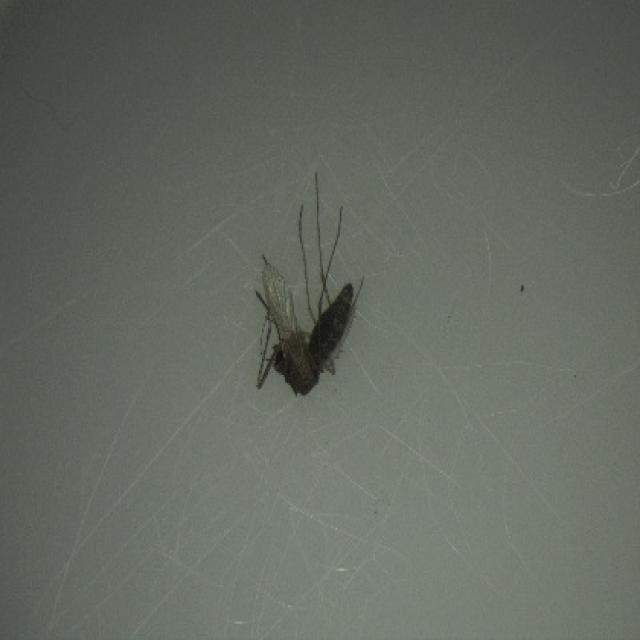
Species: culex_tritaeniorhynchus